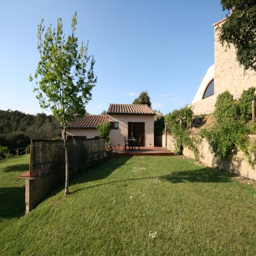
the upper terrace of the guest house